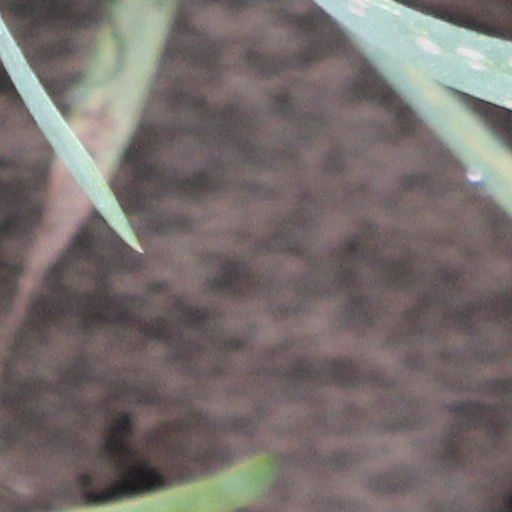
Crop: wheat